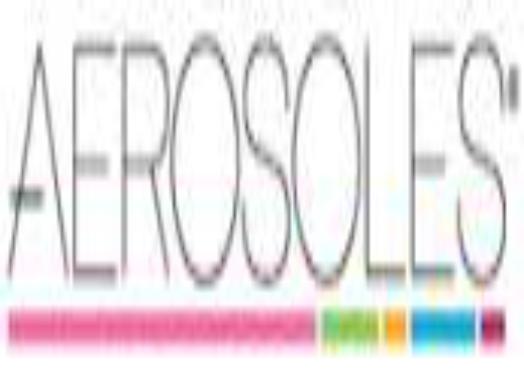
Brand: Aerosoles
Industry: Clothes